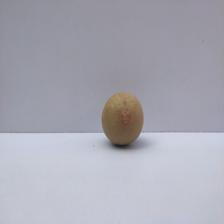
Size: Small